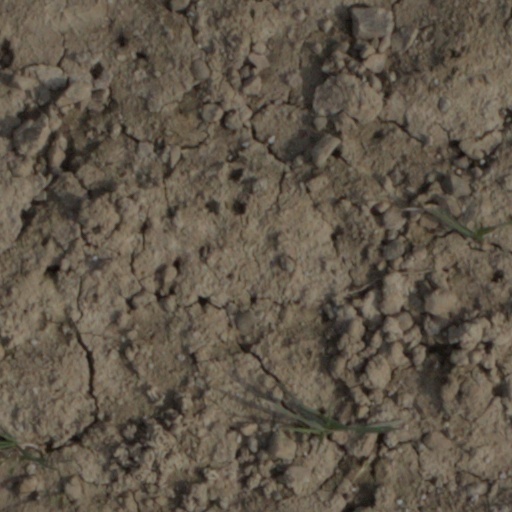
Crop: wheat